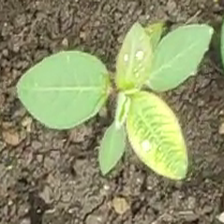
Weed species: Moti_dudhi(Euphorbia_geneculata_L)